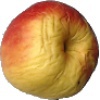
Label: red_yellow_apple